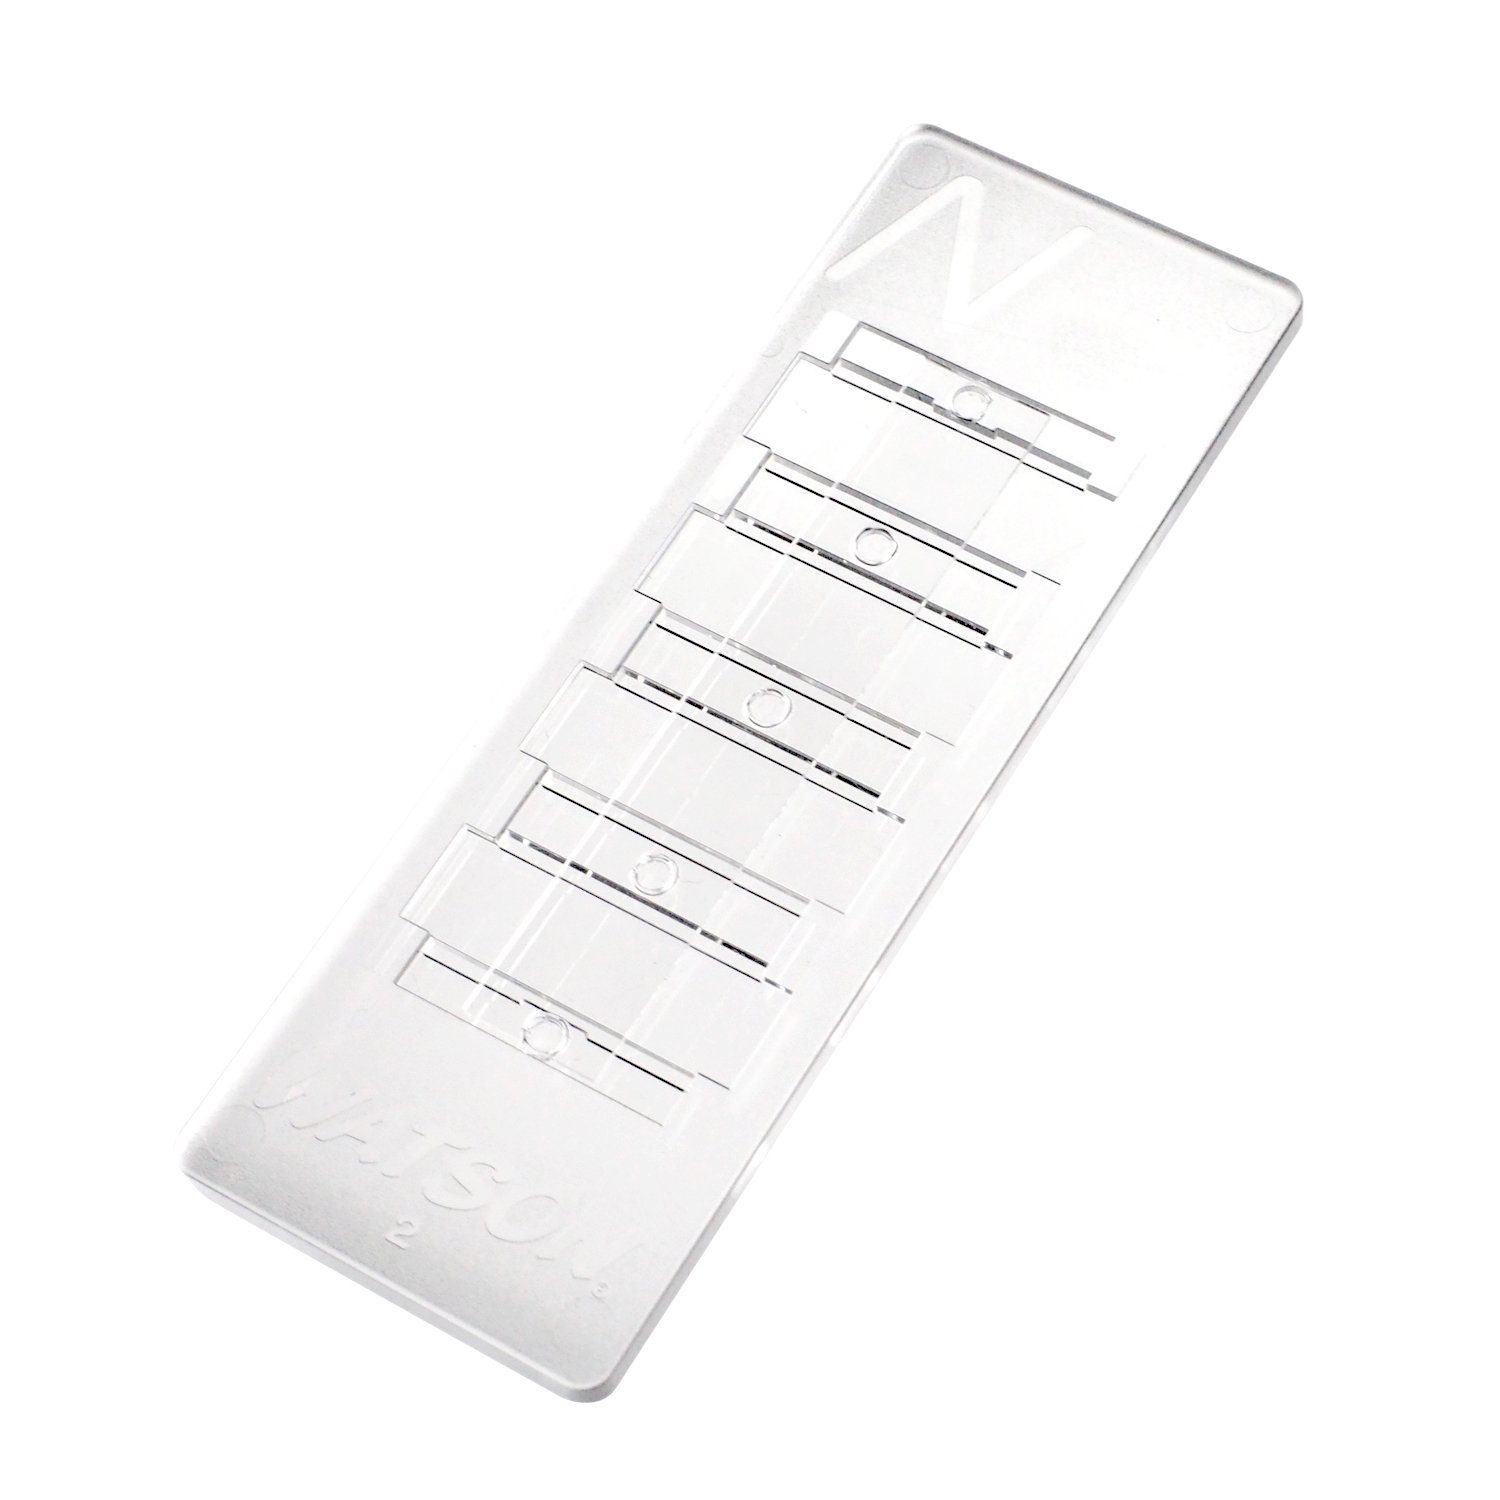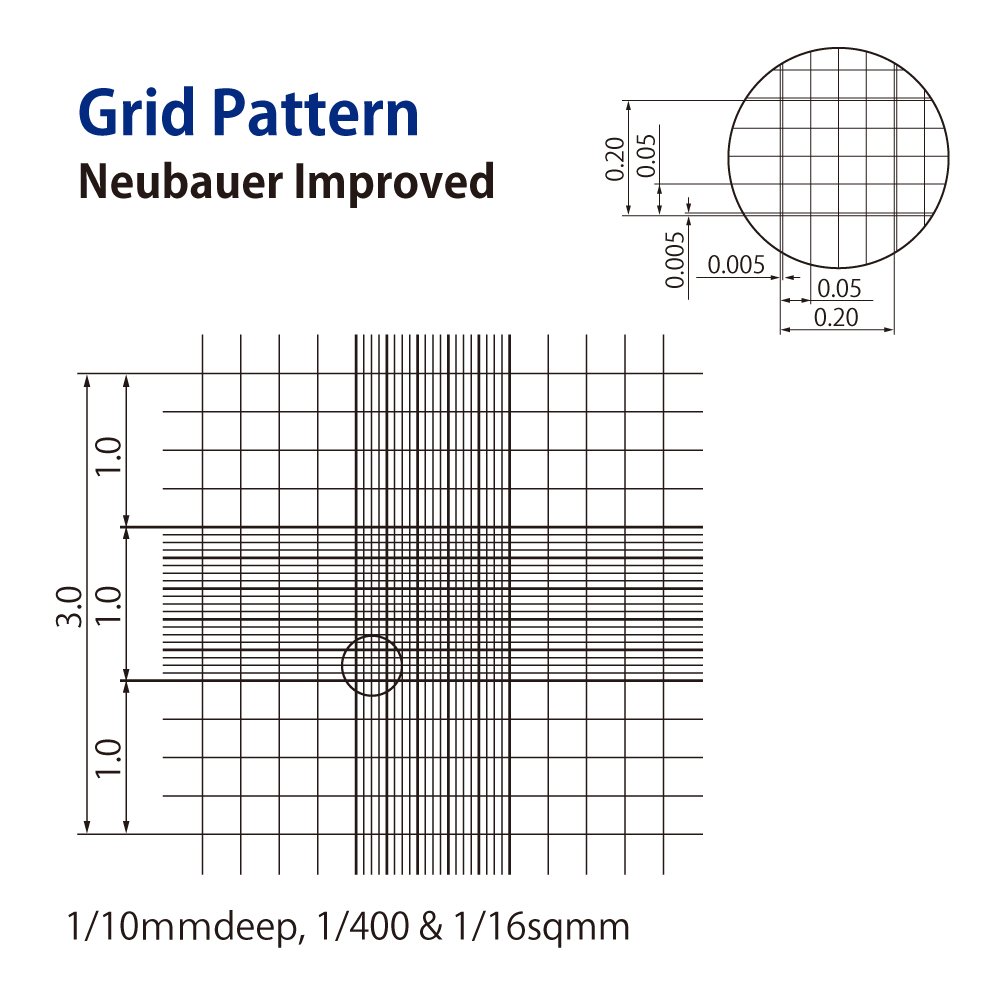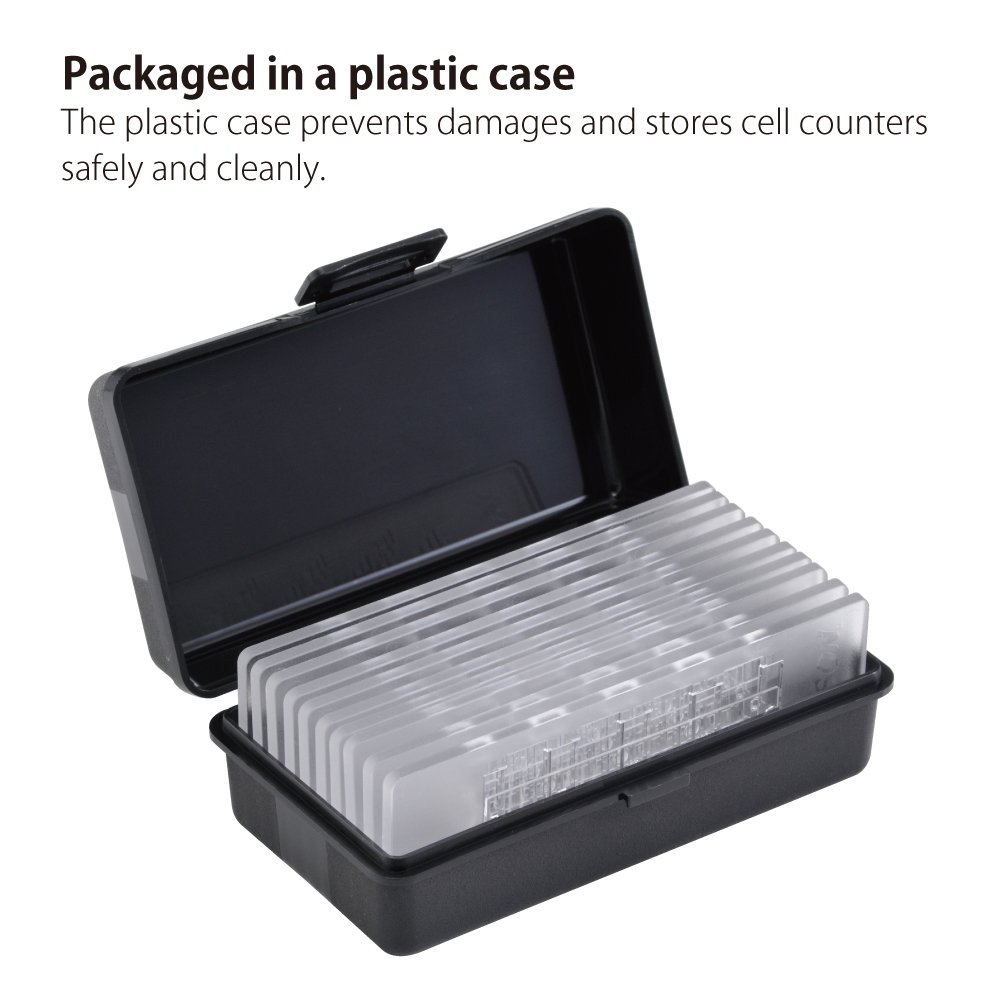
177-112C, Disposable Haemocytometer Plate, Improved Neubauer Type, 10plates/Box
Category: Industrial & Scientific
Watson Bio Lab 177-112C, Disposable Haemocytometer Cell Counting Plate, Improved Neubauer Type, 10plates/Box, Made-in-Kobe/Japan
Features: Disposable Cell Counter Plate/Hemocytometer | Easier to count because cells do not get stuck on the grid lines | Cost-saving 4 counts/plate | Improved Neubauer Type